Sasanian Empire

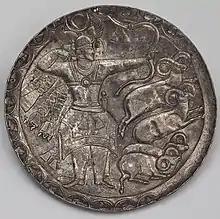
Plate of Peroz I hunting argali

From Shapur II's death until Kavad I's first coronation, there was a largely peaceful period with the Romans (by this time the Eastern Roman or Byzantine Empire) engaged in just two brief wars with the Sasanian Empire, the first in 421–422 and the second in 440. Throughout this era, Sasanian religious policy differed dramatically from king to king. Despite a series of weak leaders, the administrative system established during Shapur II's reign remained strong, and the empire continued to function effectively.